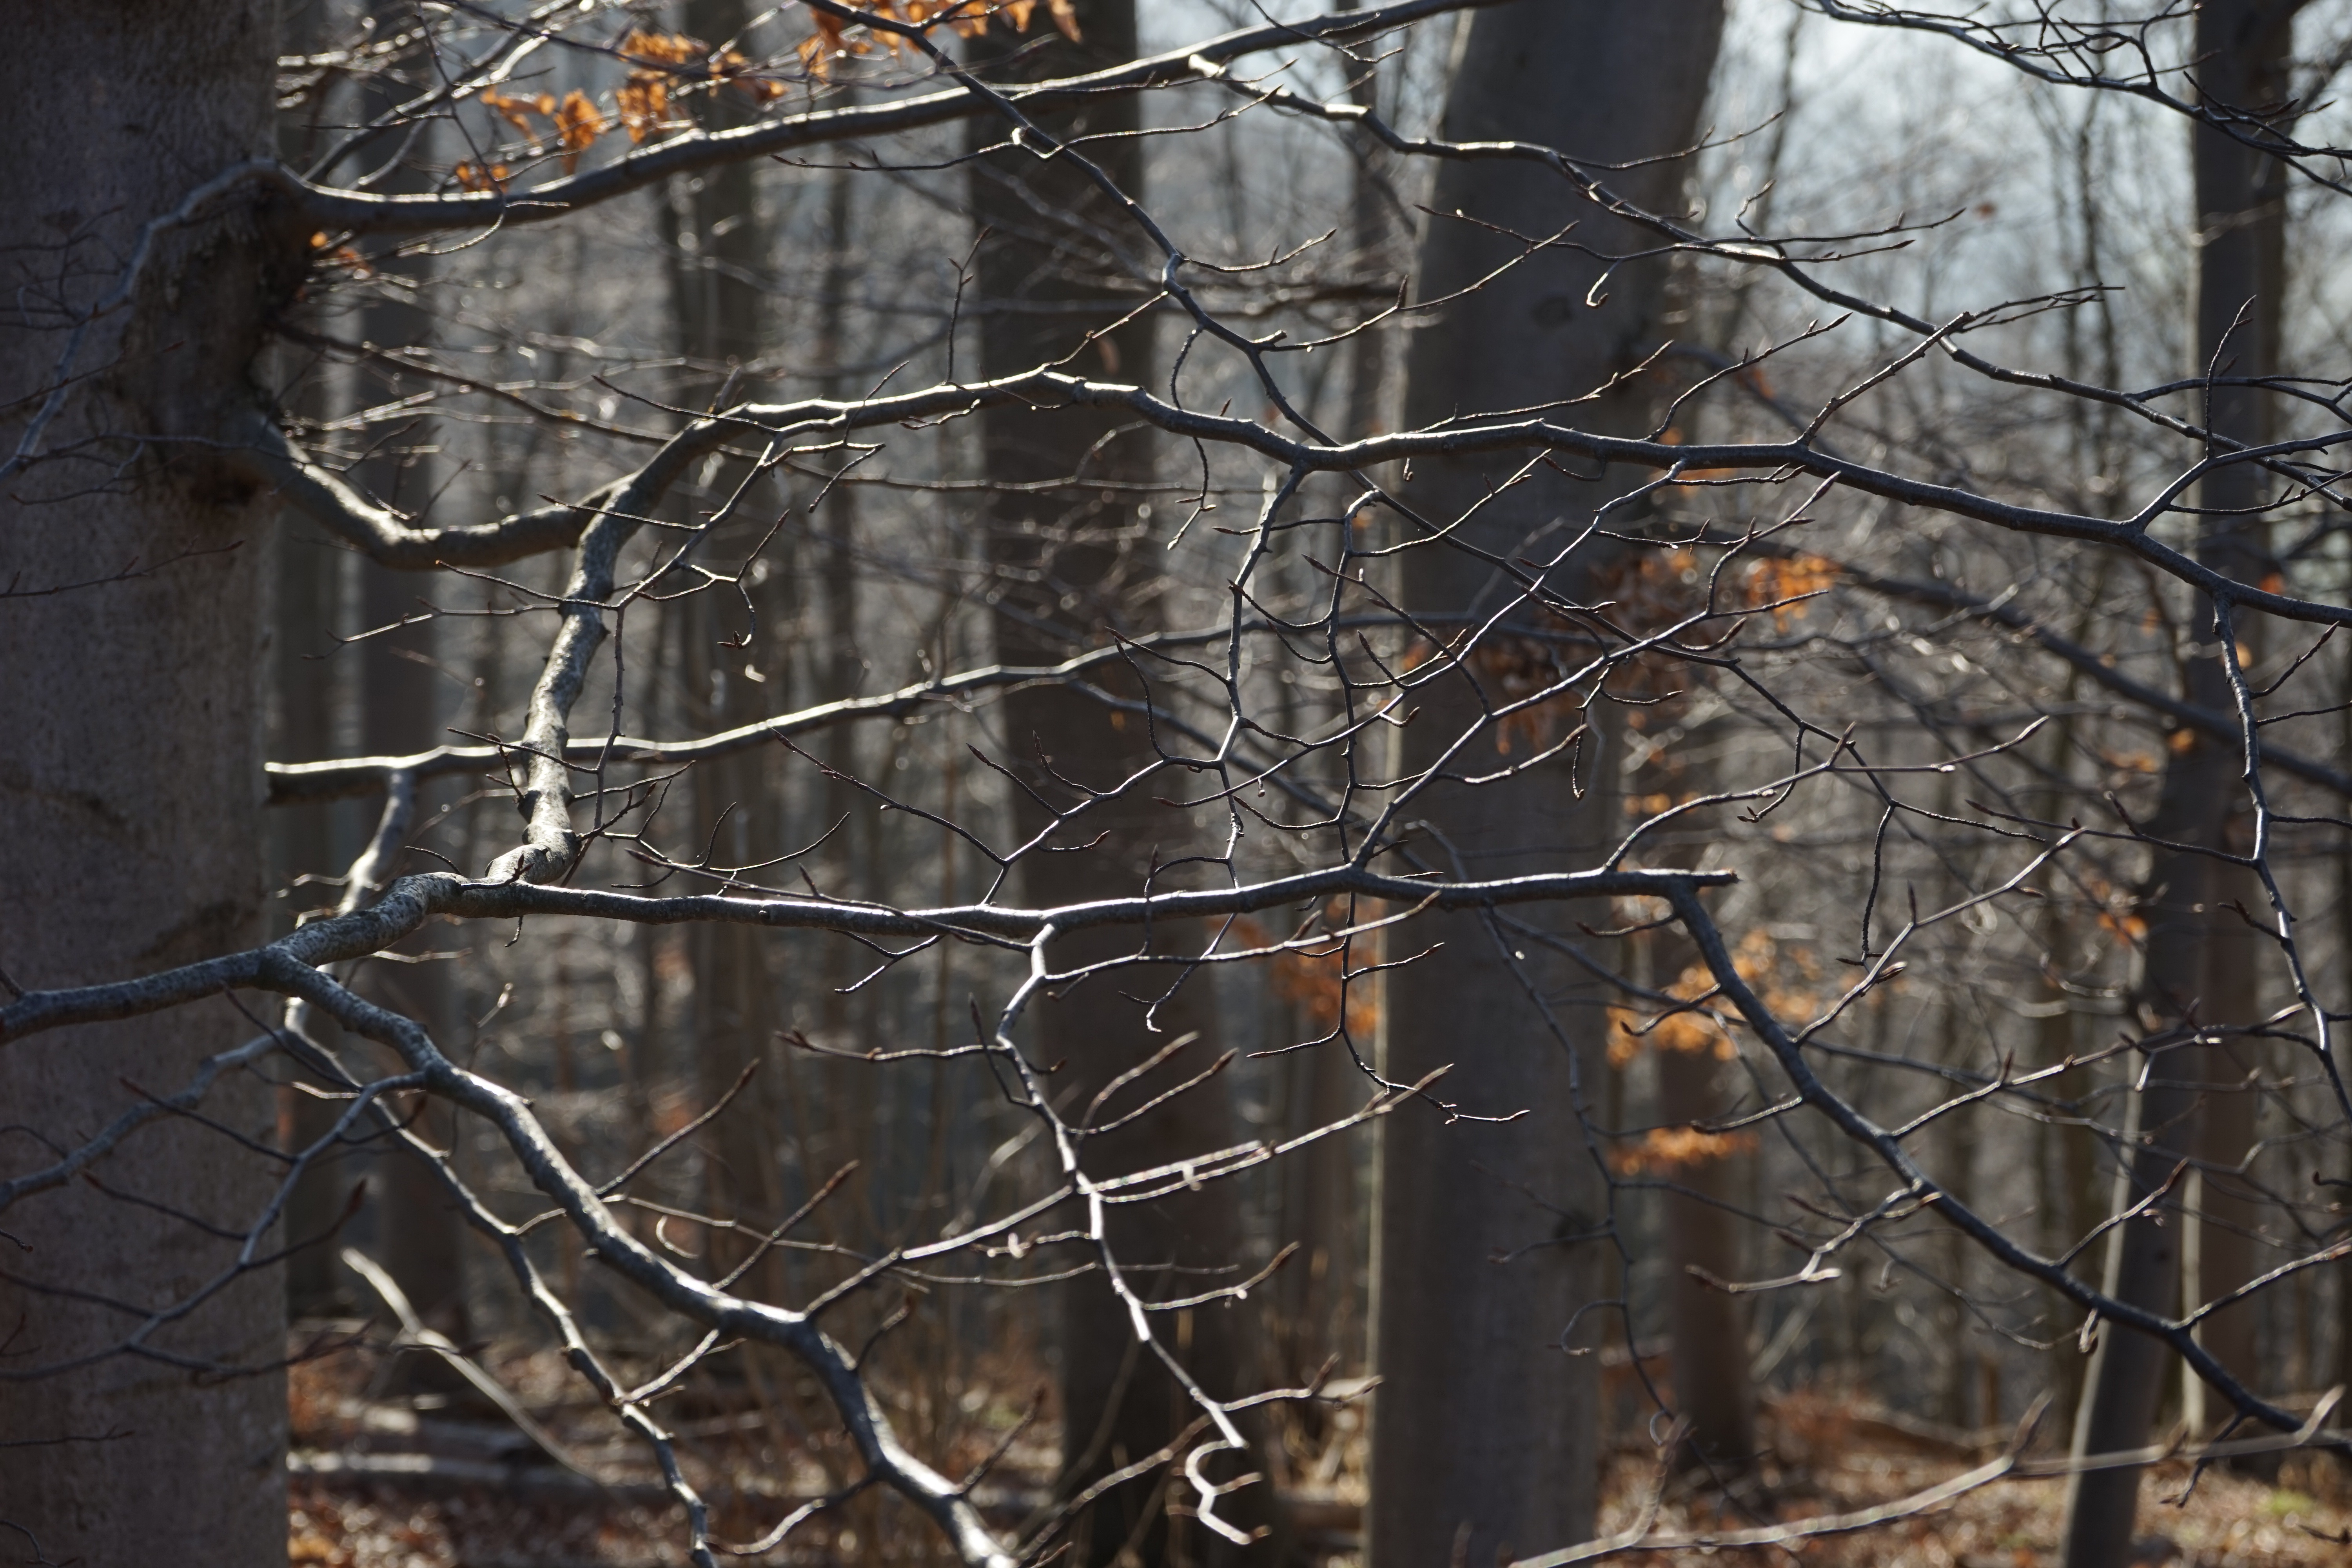
tree, forest, branch, winter, fence, autumn, season, trees, aesthetic, branches, tree trunks, beech, beech wood, outdoor structure